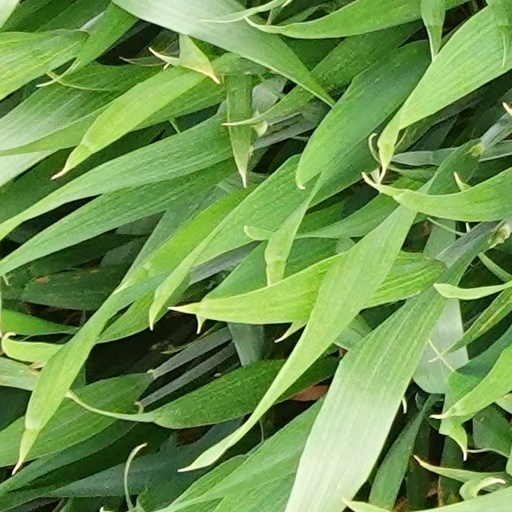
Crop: wheat